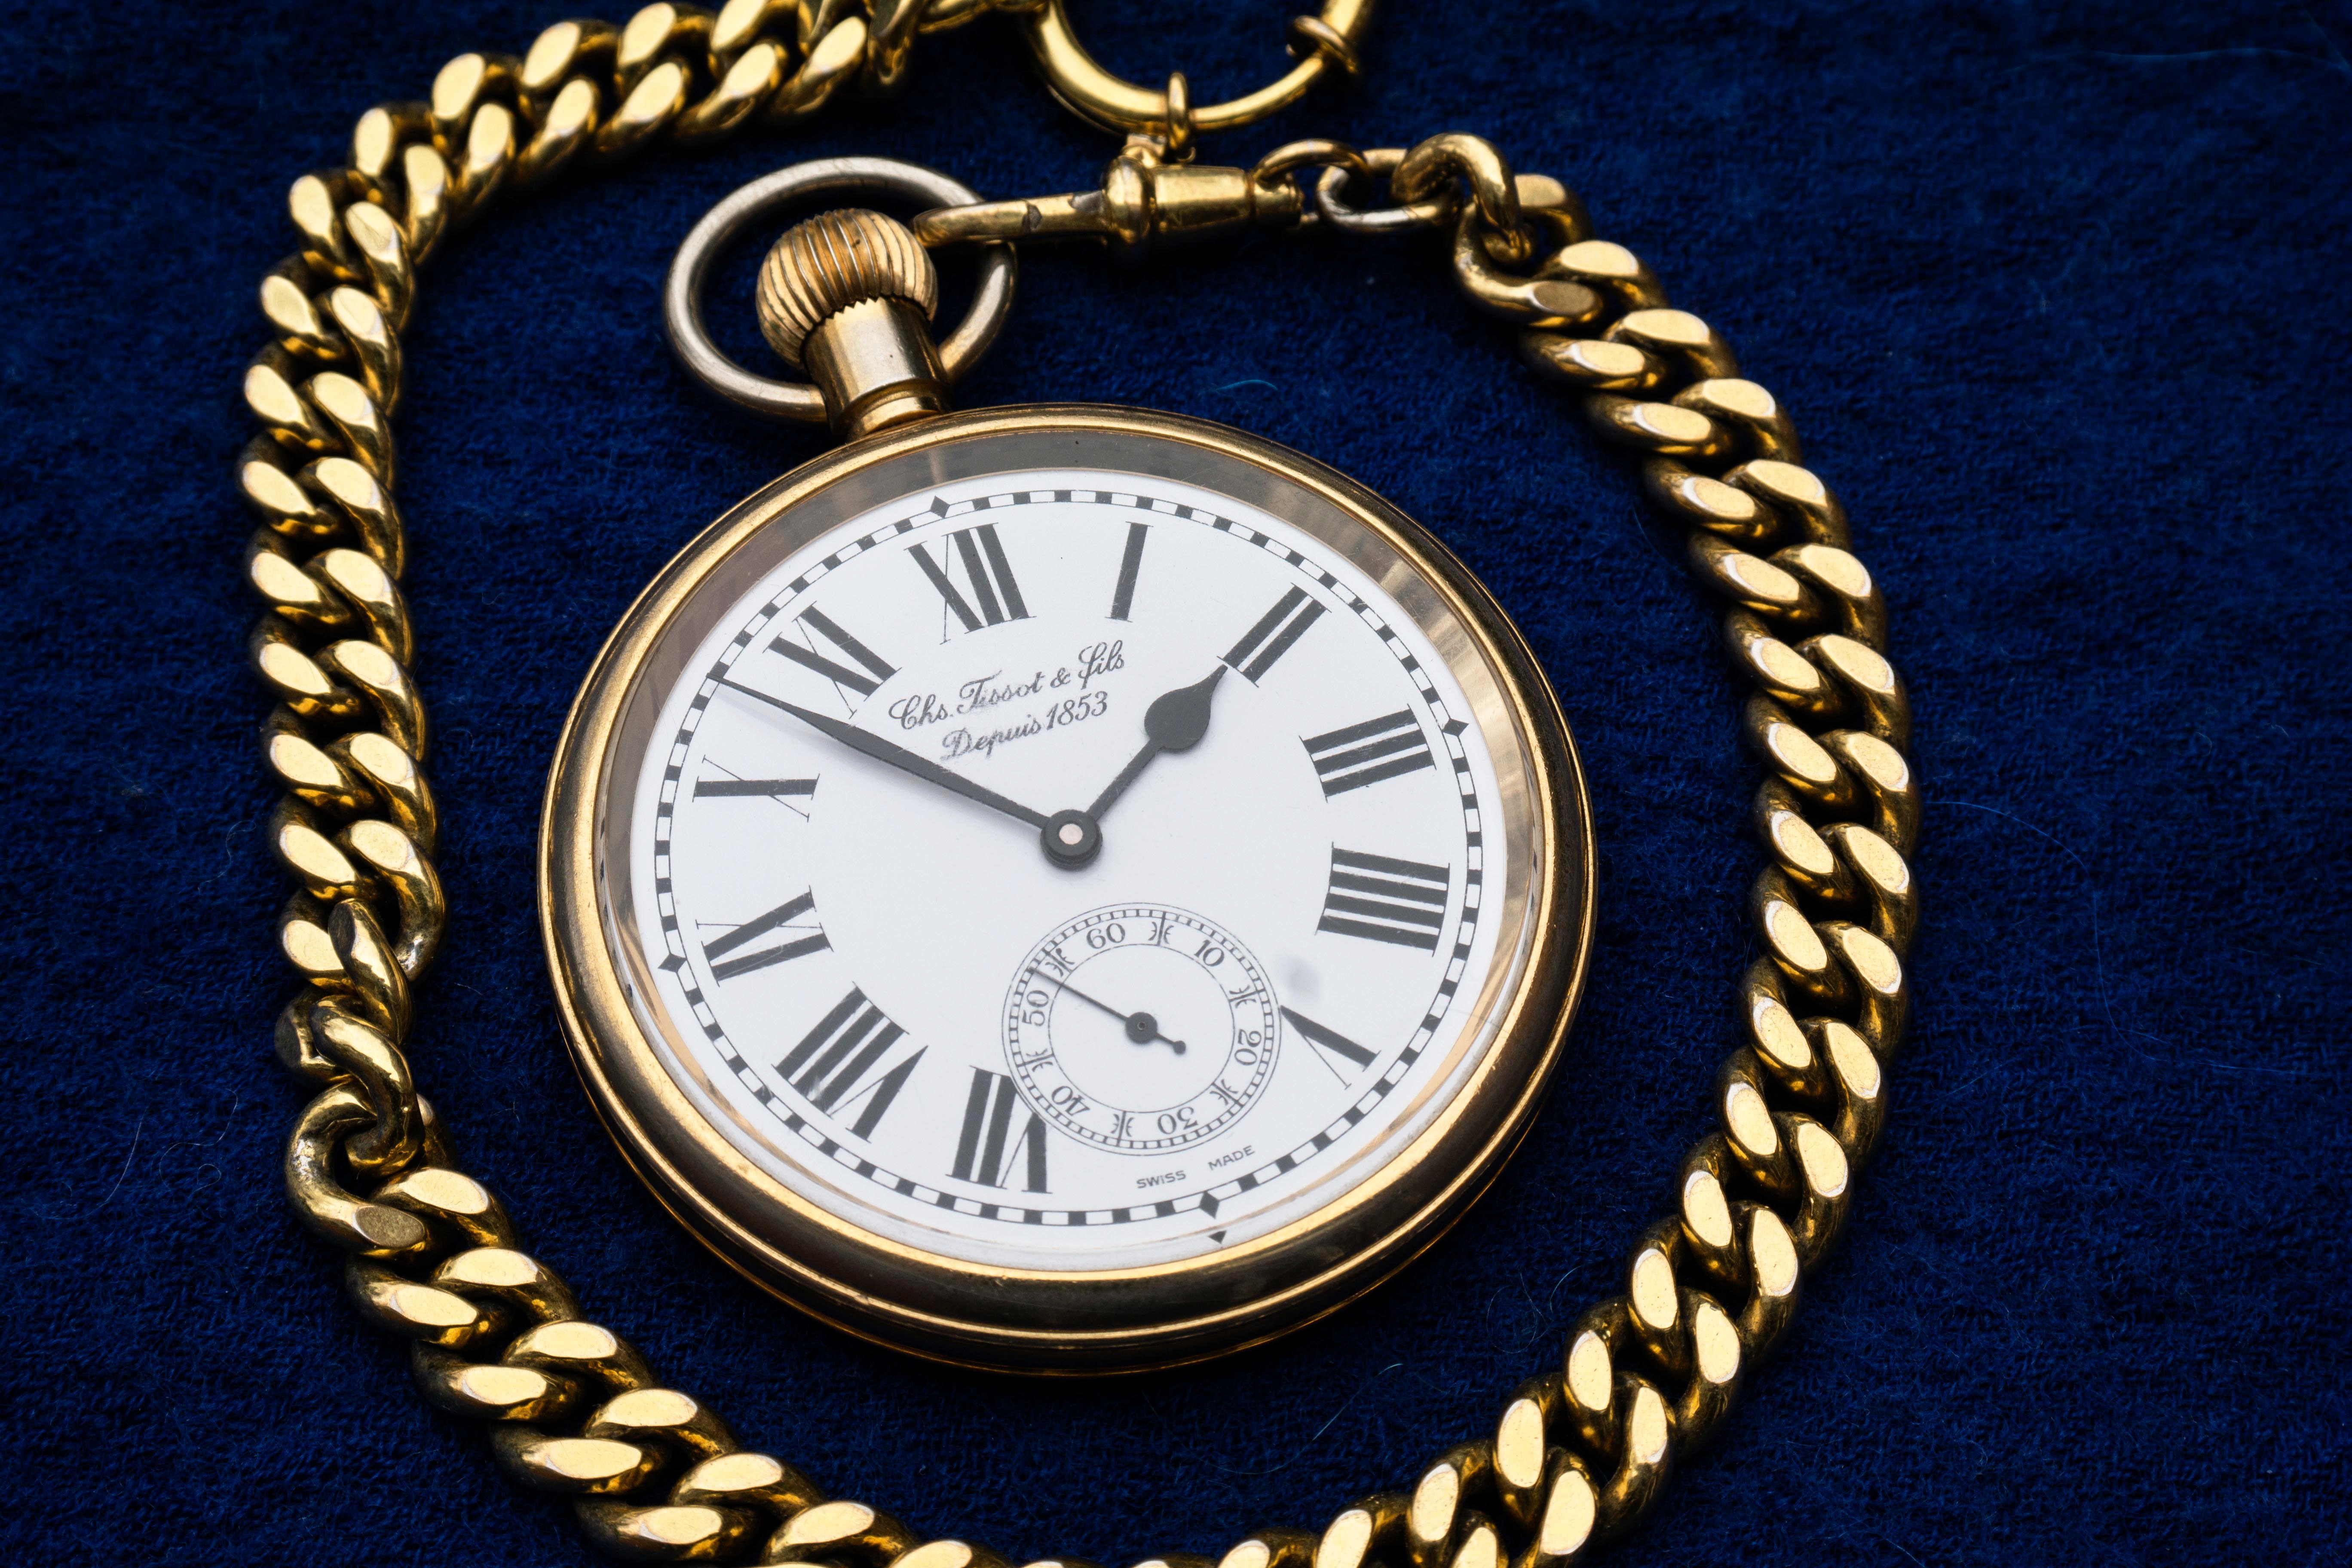
watch, hand, antique, chain, clock, time, golden, nostalgia, blue, pocket watch, clock face, jewellery, gold, pendant, pointer, time indicating, time of, minutes, seconds, precious, valuable, locket